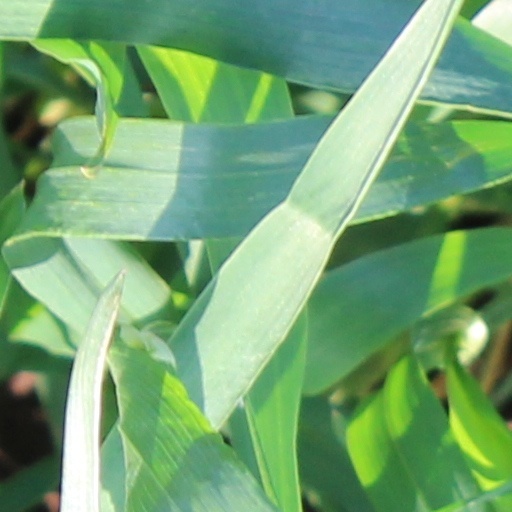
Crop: wheat